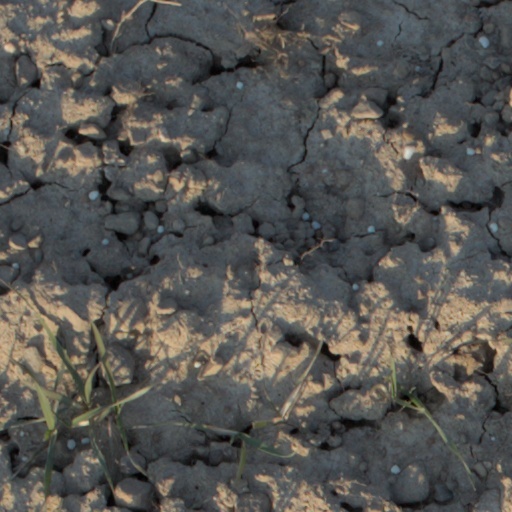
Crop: wheat